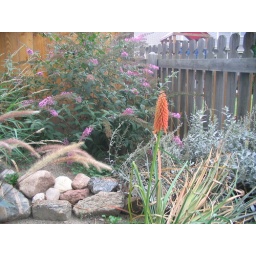
Shot of the red hot poker plant in the rock garden in our backyard